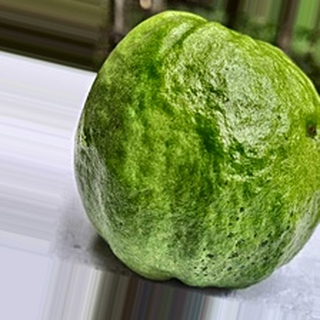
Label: healthy_guava